Renault 20/30

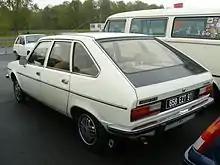
Rear view of a Renault 20 TS

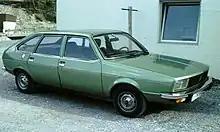
A very early Renault 20, still with the upside-down door handles

The Renault 30 TS was assembled in Venezuela as well, with the carburetted PRV V6 engine in combination with either the four-speed manual or the automatic transmission. 748 examples were built, beginning in 1979.